Bemidbar (parashah)

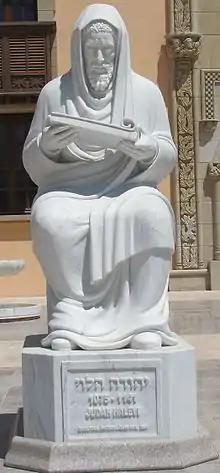
Judah HaLevi

Maimonides explained the laws governing the redemption of a firstborn son ("pidyon haben") in Numbers 3:45–47. Maimonides taught that it is a positive commandment for every Jewish man to redeem his son who is the firstborn of a Jewish mother, as Exodus 34:19 says, "All first issues of the womb are mine," and Numbers 18:15 says, "And you shall surely redeem a firstborn man." Maimonides taught that a mother is not obligated to redeem her son. If a father fails to redeem his son, when the son comes of age, he is obligated to redeem himself. If it is necessary for a man to redeem both himself and his son, he should redeem himself first and then his son. If he only has enough money for one redemption, he should redeem himself. A person who redeems his son recites the blessing: "Blessed are You . . . who sanctified us with His commandments and commanded us concerning the redemption of a son." Afterwards, he recites the "shehecheyanu" blessing and then gives the redemption money to the Cohen. If a man redeems himself, he should recite the blessing: "Blessed . . . who commanded us to redeem the firstborn" and he should recite the "shehecheyanu" blessing. The father may pay the redemption in silver or in movable property that has financial worth like that of silver coins. If the Cohen desires to return the redemption to the father, he may. The father should not, however, give it to the Cohen with the intent that he return it. The father must give it to the Cohen with the resolution that he is giving him a present without any reservations. Cohens and Levites are exempt from the redemption of their firstborn, as they served as the redemption of the Israelites' firstborn in the desert. One born to a woman of a priestly or Levite family is exempt, for the matter is dependent on the mother, as indicated by Exodus 13:2 and Numbers 3:12. A baby born by Caesarian section and any subsequent birth are exempt: the first because it did not emerge from the womb, and the second, because it was preceded by another birth. The obligation for redemption takes effect when the baby completes 30 days of life, as Numbers 18:16 says, "And those to be redeemed should be redeemed from the age of a month."